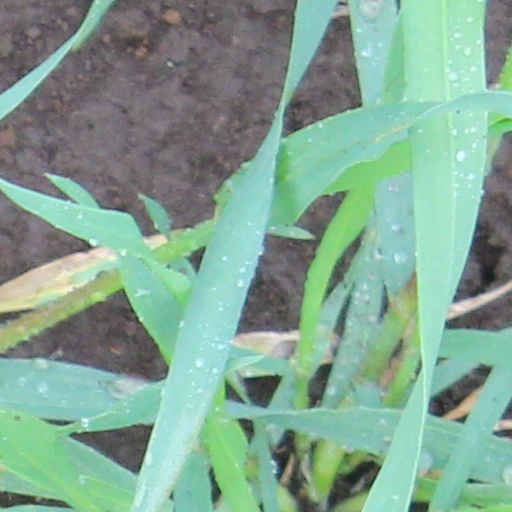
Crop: wheat